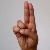
The image shows a hand gesture representing the letter 'U' in Indian Sign Language.